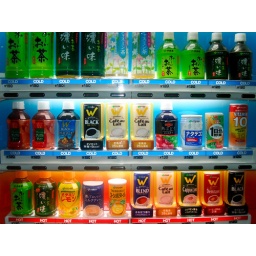
standing under the nagakin capsule tower